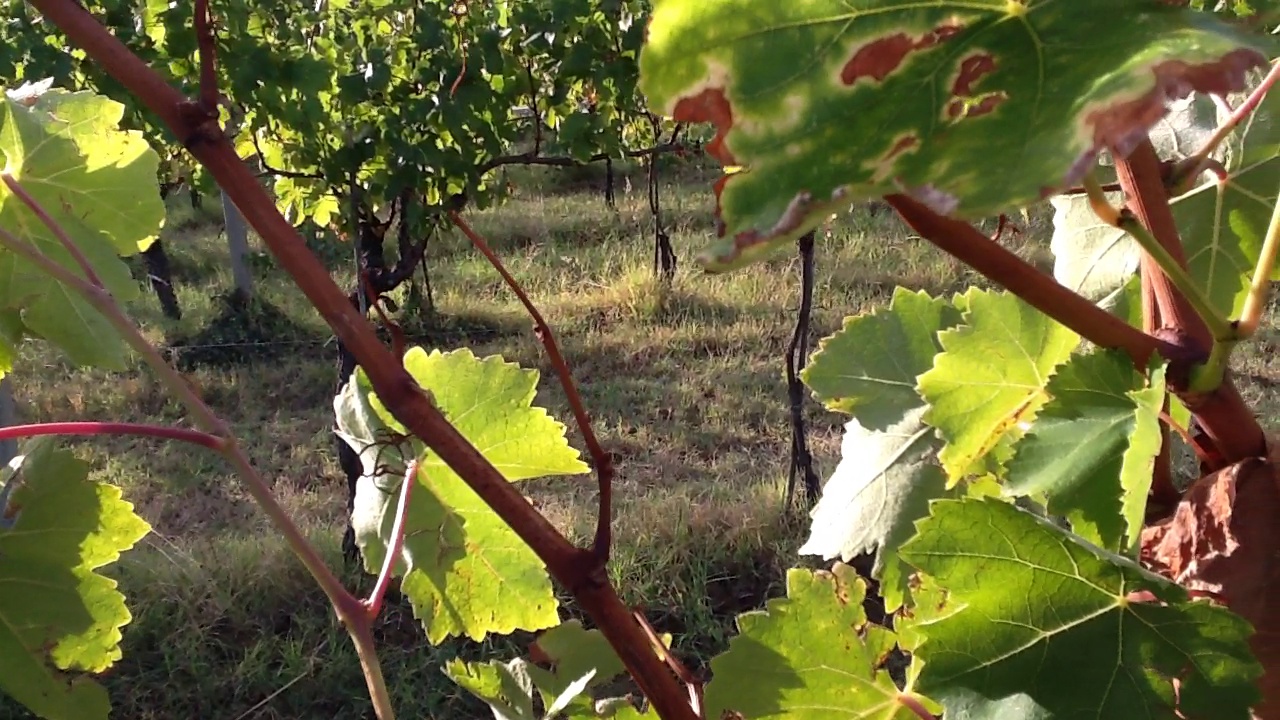
Label: esca